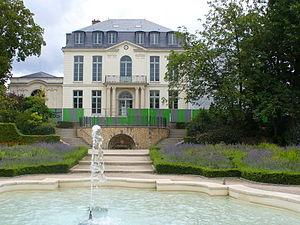
Châtillon est une commune française du département des Hauts-de-Seine en région Île-de-France, au sud-ouest de Paris. Concernée par le périmètre d'une installation nucléaire, la commune est membre de la Commission locale d'information auprès du CEA de Fontenay-aux-Roses.